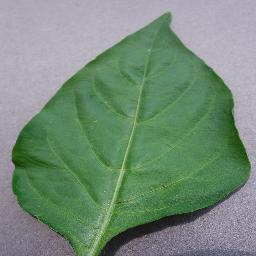
Label: Pepper,_bell___healthy